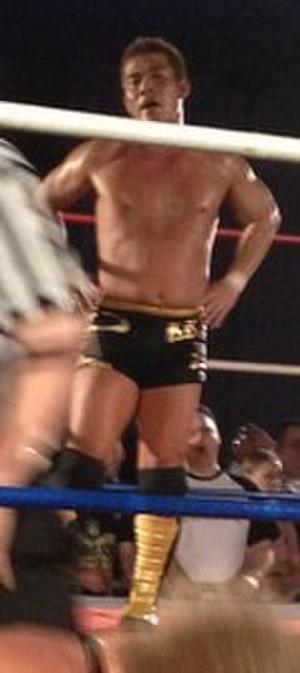
Masaaki Mochizuki est un catcheur japonais, de la Dragon Gate, où il est le leader de the Junction Three. Connu pour être le FIP World Champion.